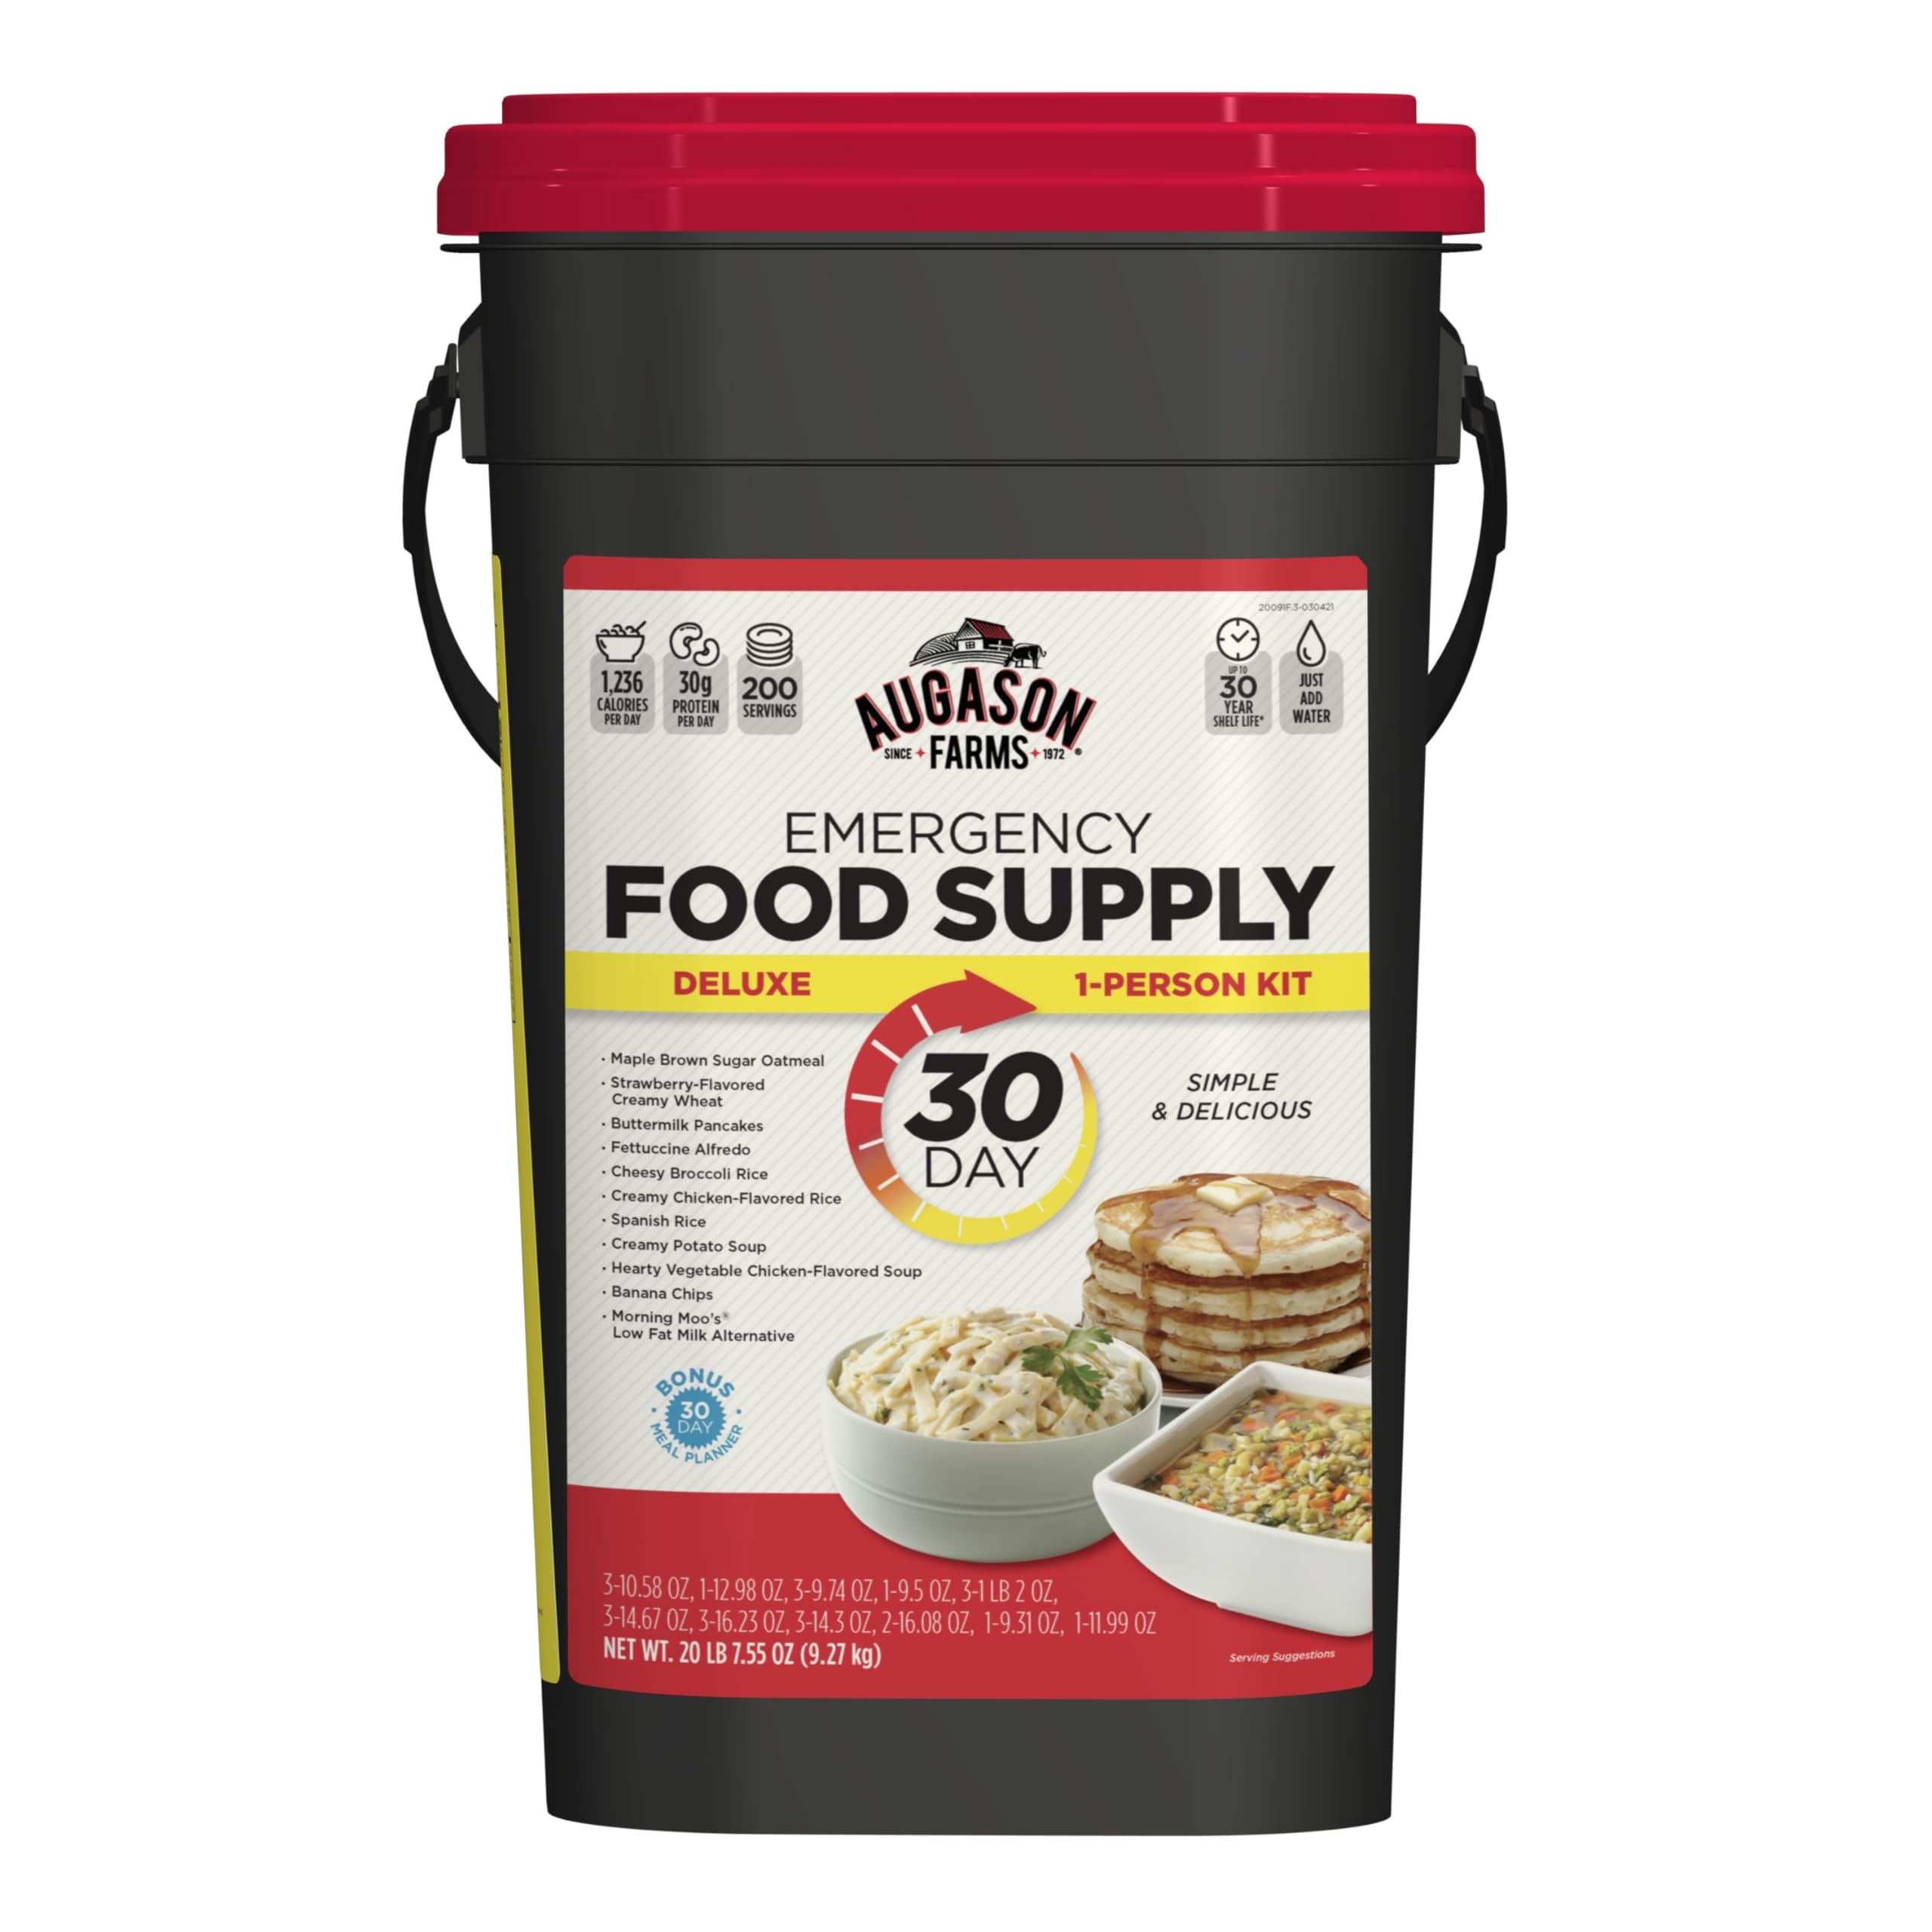
Augason Farms 30-Day 1-Person Standard Emergency Food Supply Kit, Survival Food, Just Add Water, 200 Servings
Brand: Augason Farms
Brand: Augason Farms Features: Pail color shown is subject to change Emergency food supply averages over 1,200 calories per day 200 tasty servings for up to 30 days of hearty food Convenient 30-Day Meal Planner included Easy to prepare survival food, just add water and cook Details: Augason Farms Deluxe 30-Day Emergency Food Supply combines flavor and nutrition at an affordable price. Your love hearty and flavor-packed meals such as Cheesy Broccoli Rice, Hearty Vegetable Chicken-Flavored Soup, Maple Brown Sugar Oatmeal, Buttermilk Pancakes and more. You’ll have 11 varieties of mouthwatering and easy-to-prepare foods totaling 37,080 calories at an average of 1,236 calories per day. This emergency kit dispels the notion that freeze-dried emergency food is bland and boring. Augason Farm’s stick-to-your bones meals are very tasty, always satisfying, and never boring. The survival food is well-protected in a watertight, easy-to-transport five-gallon pail that’s perfect for storing in every location you spend time so you can be ready for anything, anywhere. EAN: 0078716200915 Release Date: 20-07-2017 Package Dimensions: 16.5 x 12.2 x 10.5 inches Part Number: 5-20091 model number: 5-20091
Category: Home & Garden > Emergency Preparedness > Emergency Food Kits